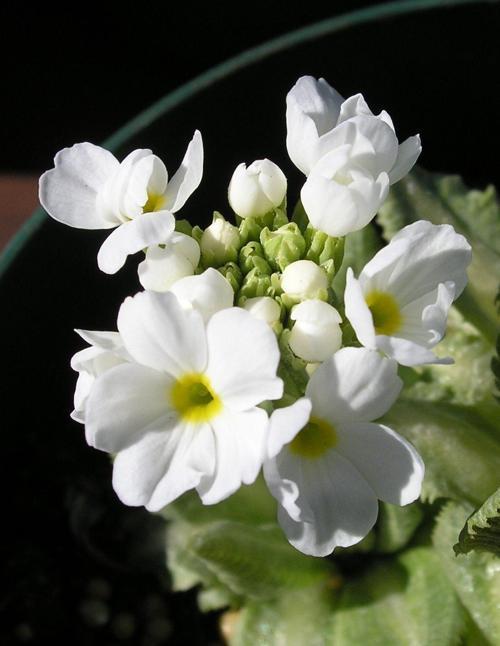
Label: primula